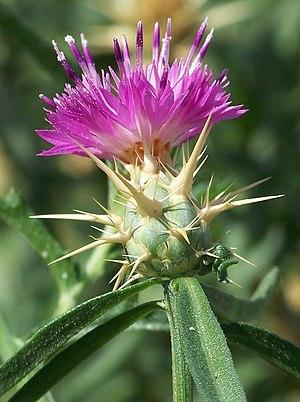
La Centaurée Chausse-trape, Centaurée étoilée ou Chardon étoilé, est une espèce de plantes de la famille des Asteraceae.